Jennifer Maiden

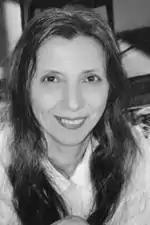

Jennifer Maiden (born 1949) is an Australian poet. She was born in Penrith, New South Wales, and has had 39 books published: 30 poetry collections, 6 novels and 3 nonfiction works. Her current publishers are Quemar Press in Australia and Bloodaxe Books in the UK. She began writing professionally in the late 1960s and has been active in Sydney's literary scene since then. She took a BA at Macquarie University in the early 1970s. She has one daughter, Katharine Margot Toohey. Aside from writing, Jennifer Maiden runs writers workshops with a variety of literary, community and educational organizations and has devised and co-written (with Margaret Cunningham Bennett, who was then the director of the New South Wales Torture and Trauma Rehabilitation Service) a manual of questions to facilitate writing by Torture and Trauma Victims. Later, Maiden and Bennett used the questions they had created as a basis for a clinically planned workbook.